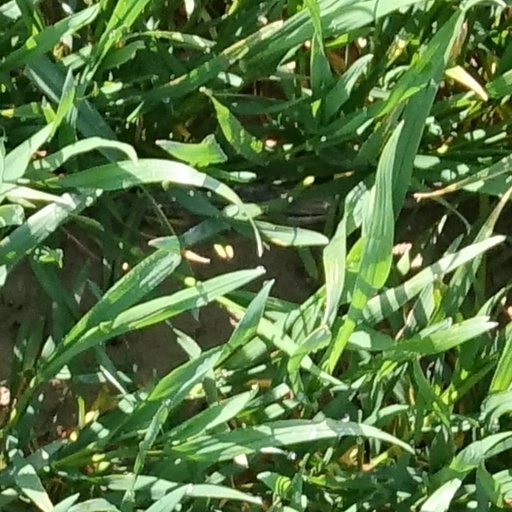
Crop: wheat